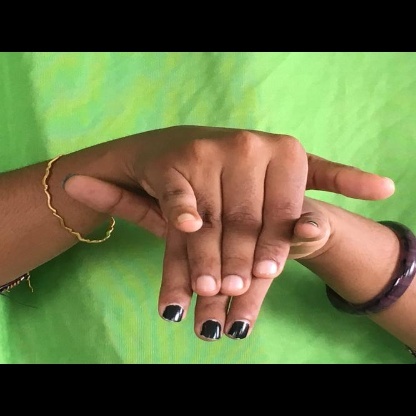
Mudra: Varaha